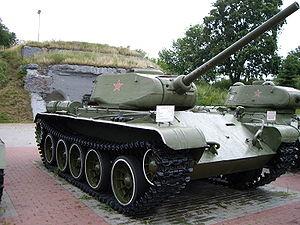
Le T-44 est un char d’assaut soviétique apparu à la fin de Seconde Guerre mondiale. Même s'il arriva trop tard pour y combattre et qu’il fut supplanté très rapidement par son successeur, le T-54, il constitua, néanmoins un modèle de transition important pour l’industrie de blindés de ce pays.